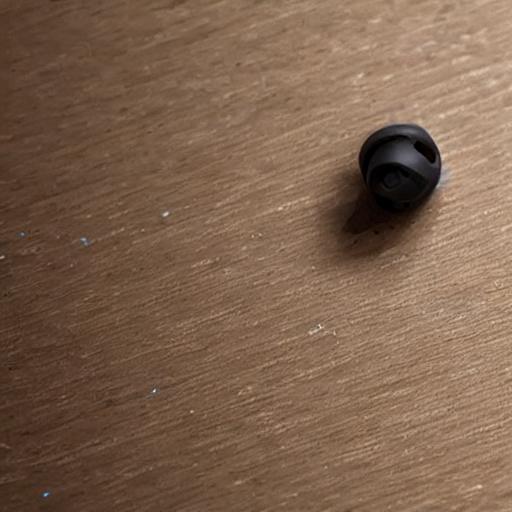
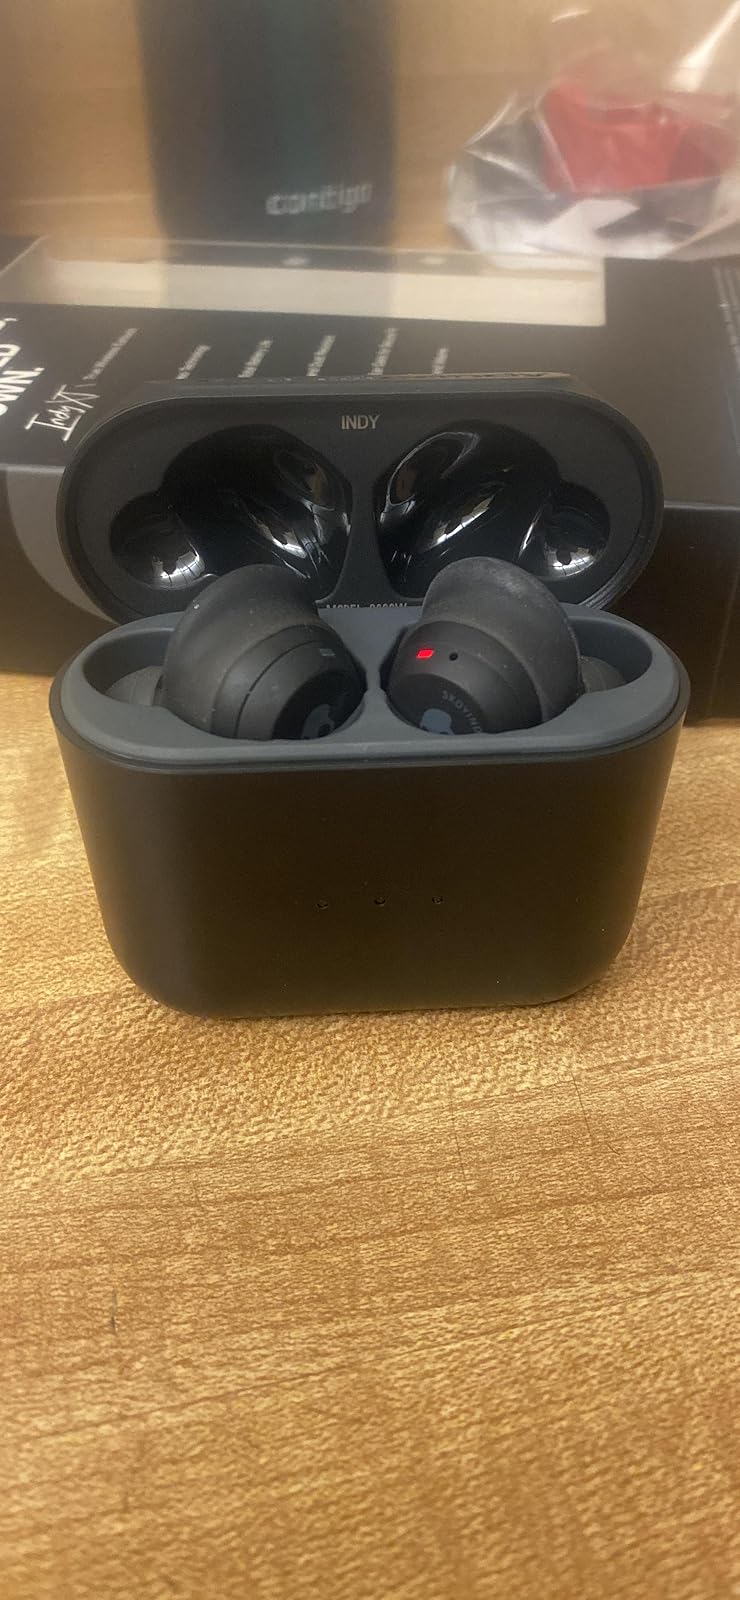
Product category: earbuds
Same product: no